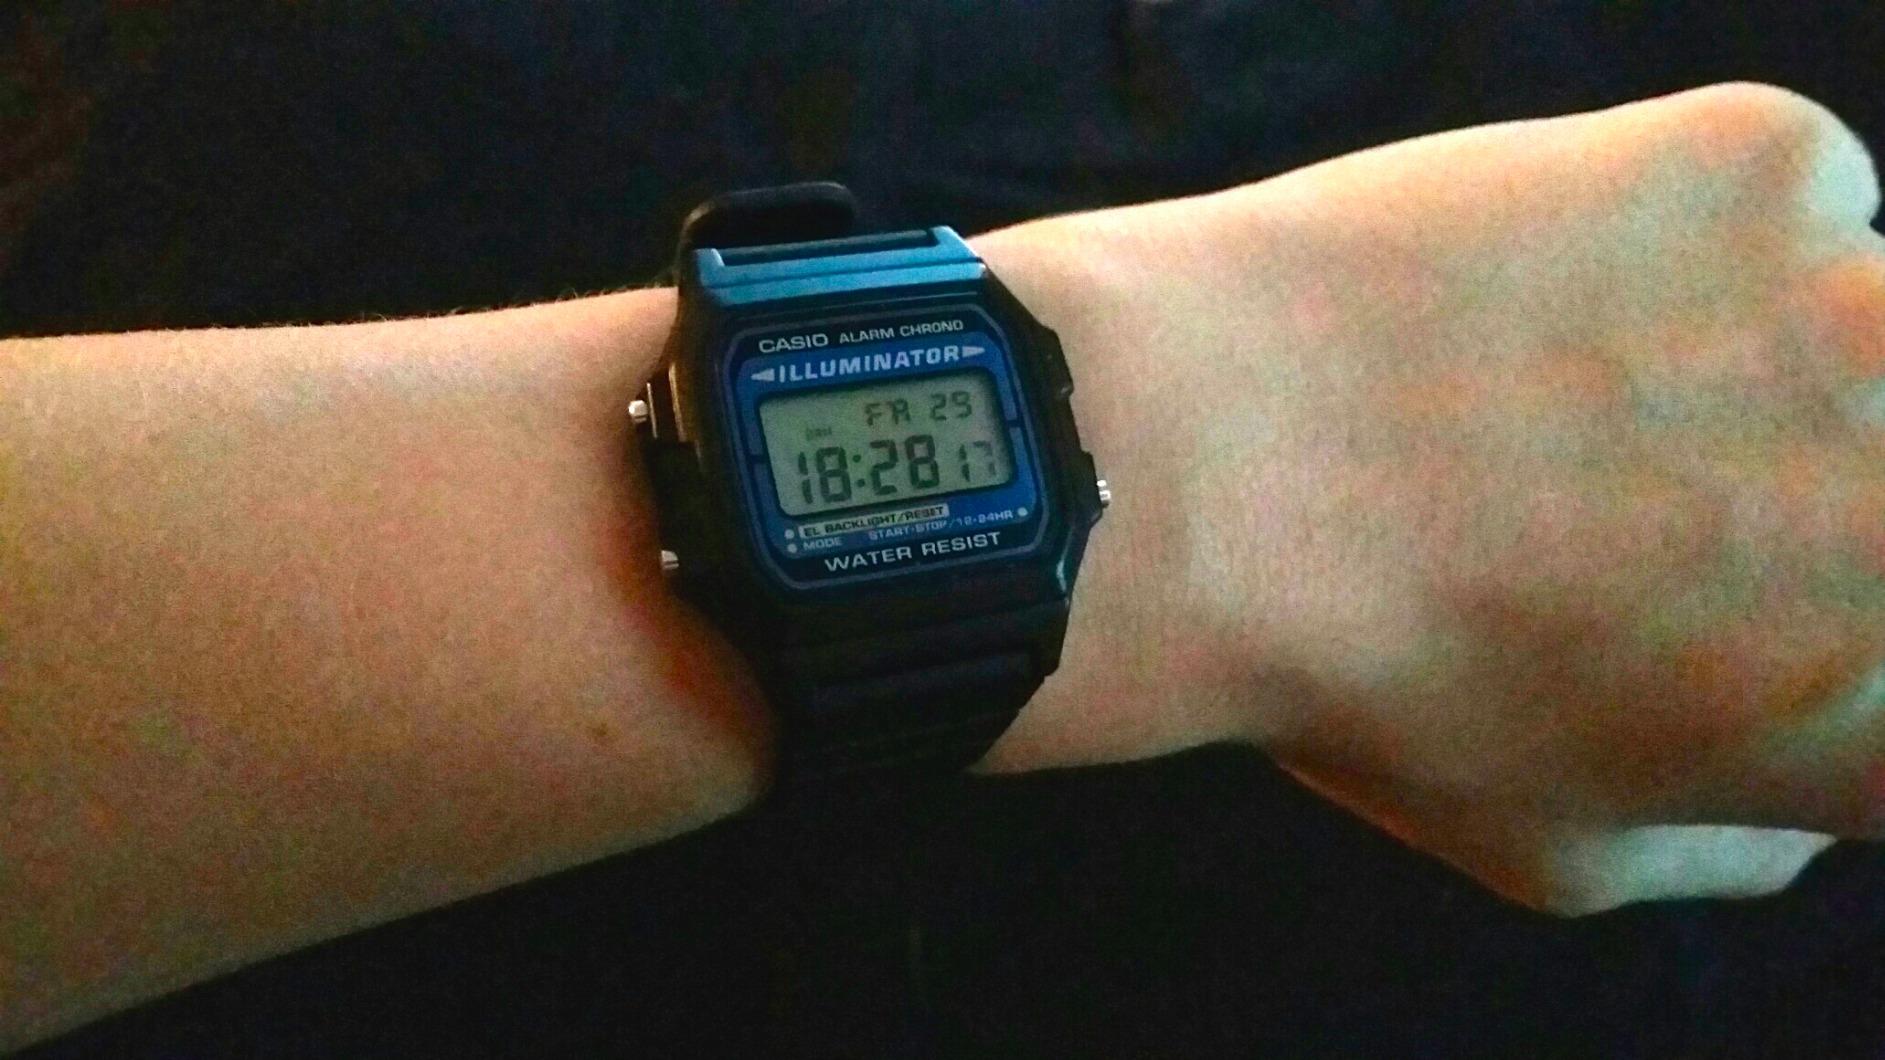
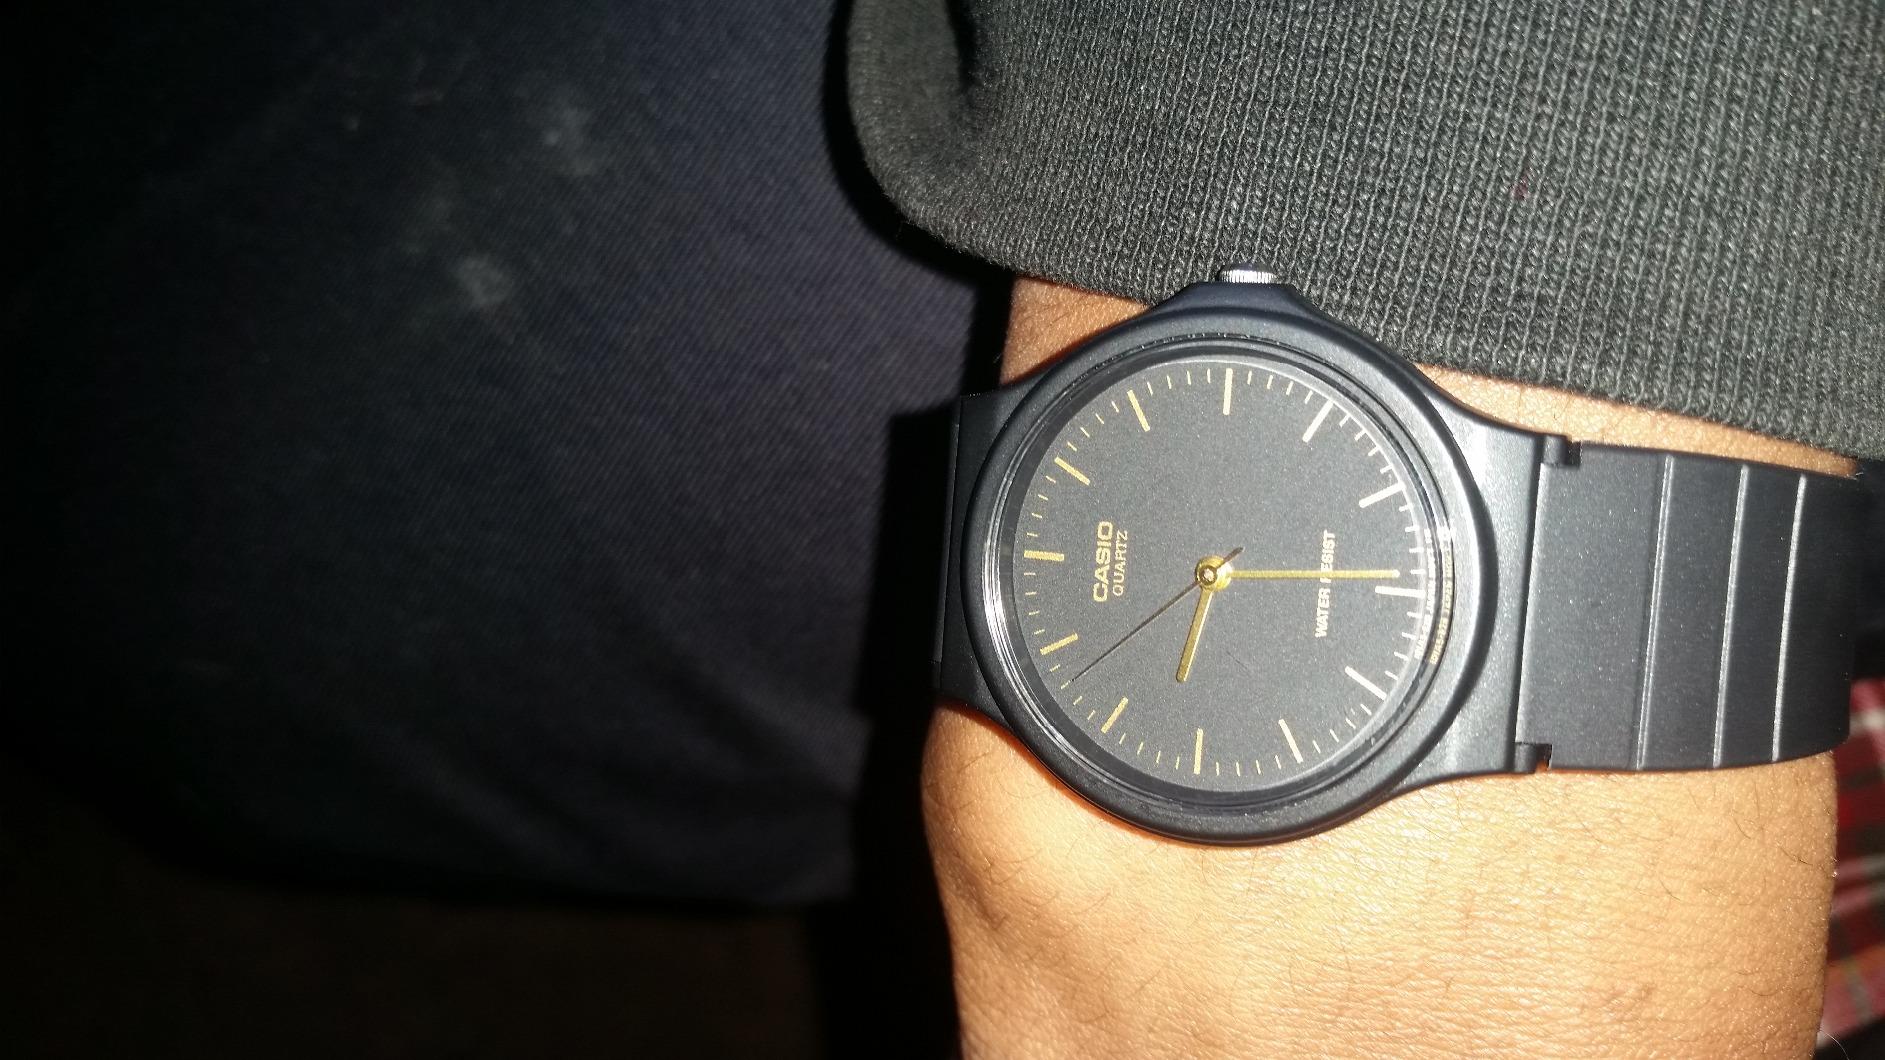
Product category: accessories_watch
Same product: no